Meeting People Is Easy

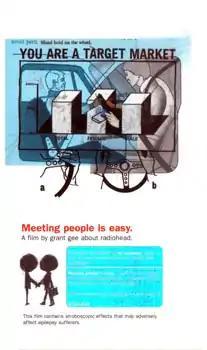
VHS cover

Meeting People Is Easy is a 1998 British documentary film by Grant Gee that follows the English rock band Radiohead on the world tour for their 1997 album "OK Computer". It received positive reviews and was nominated for a Grammy Award for Best Music Film at the 42nd Annual Grammy Awards in 2000. It sold more than half a million copies on VHS and DVD.